Bussum

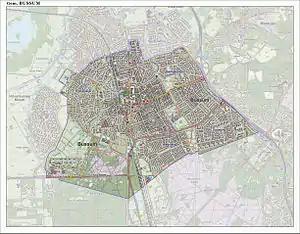
Map of the former municipality of Bussum, June 2015

Bussum is a commuter town and former municipality in the Gooi region in the south east of the province of North Holland in the Netherlands near Hilversum. Since 2016, Bussum has been part of the new municipality of Gooise Meren.